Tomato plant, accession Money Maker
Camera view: bottom (45 deg); turntable rotation: 120 degrees
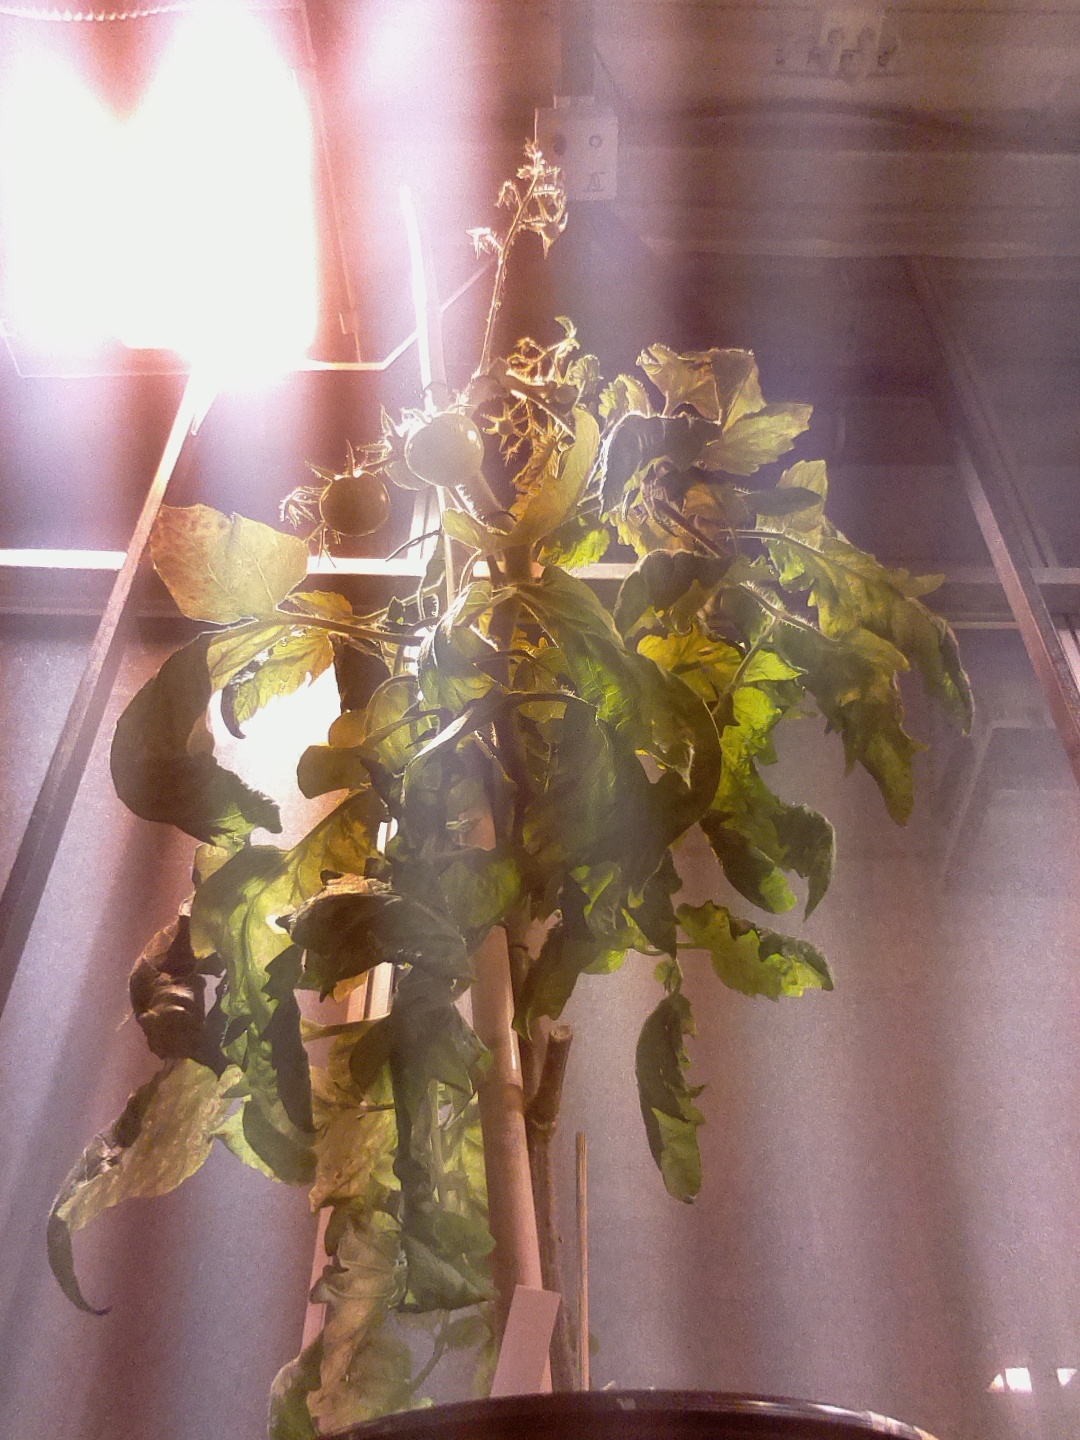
BBCH growth stage 75: 50%-60% of final fruit size